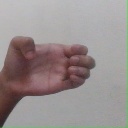
अक्षर: ख